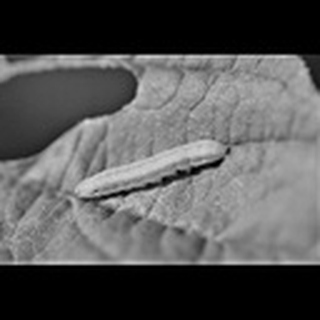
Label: cotton_army_worm